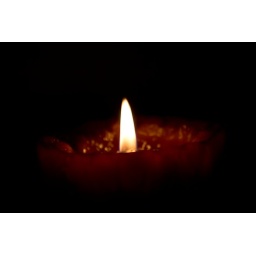
red candle in the dark